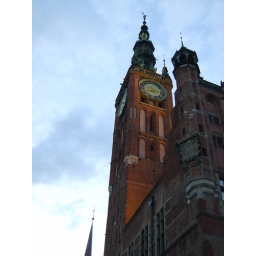
A clock tower in Gdansk,Poland